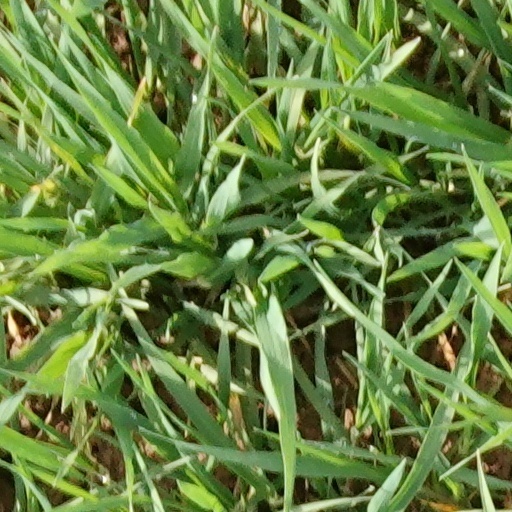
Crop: wheat